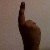
The image shows a hand gesture representing the number 1 in Indian Sign Language.